Kanaka Durga Temple

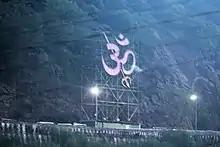

A Telugu inscription dated 1229 CE from Chola era and found in Veligandla Village in Prakasam District recorded a donation to the God Bejawada Malleswaradeva at Indrakiladri, known as Dakshina Varanasi was made by Podukayuri Siddayadeva and Sivamagi Maraya for the merit of their chief Siddaraju, alias Trilochana Pallava, a Telugu Pallava King.